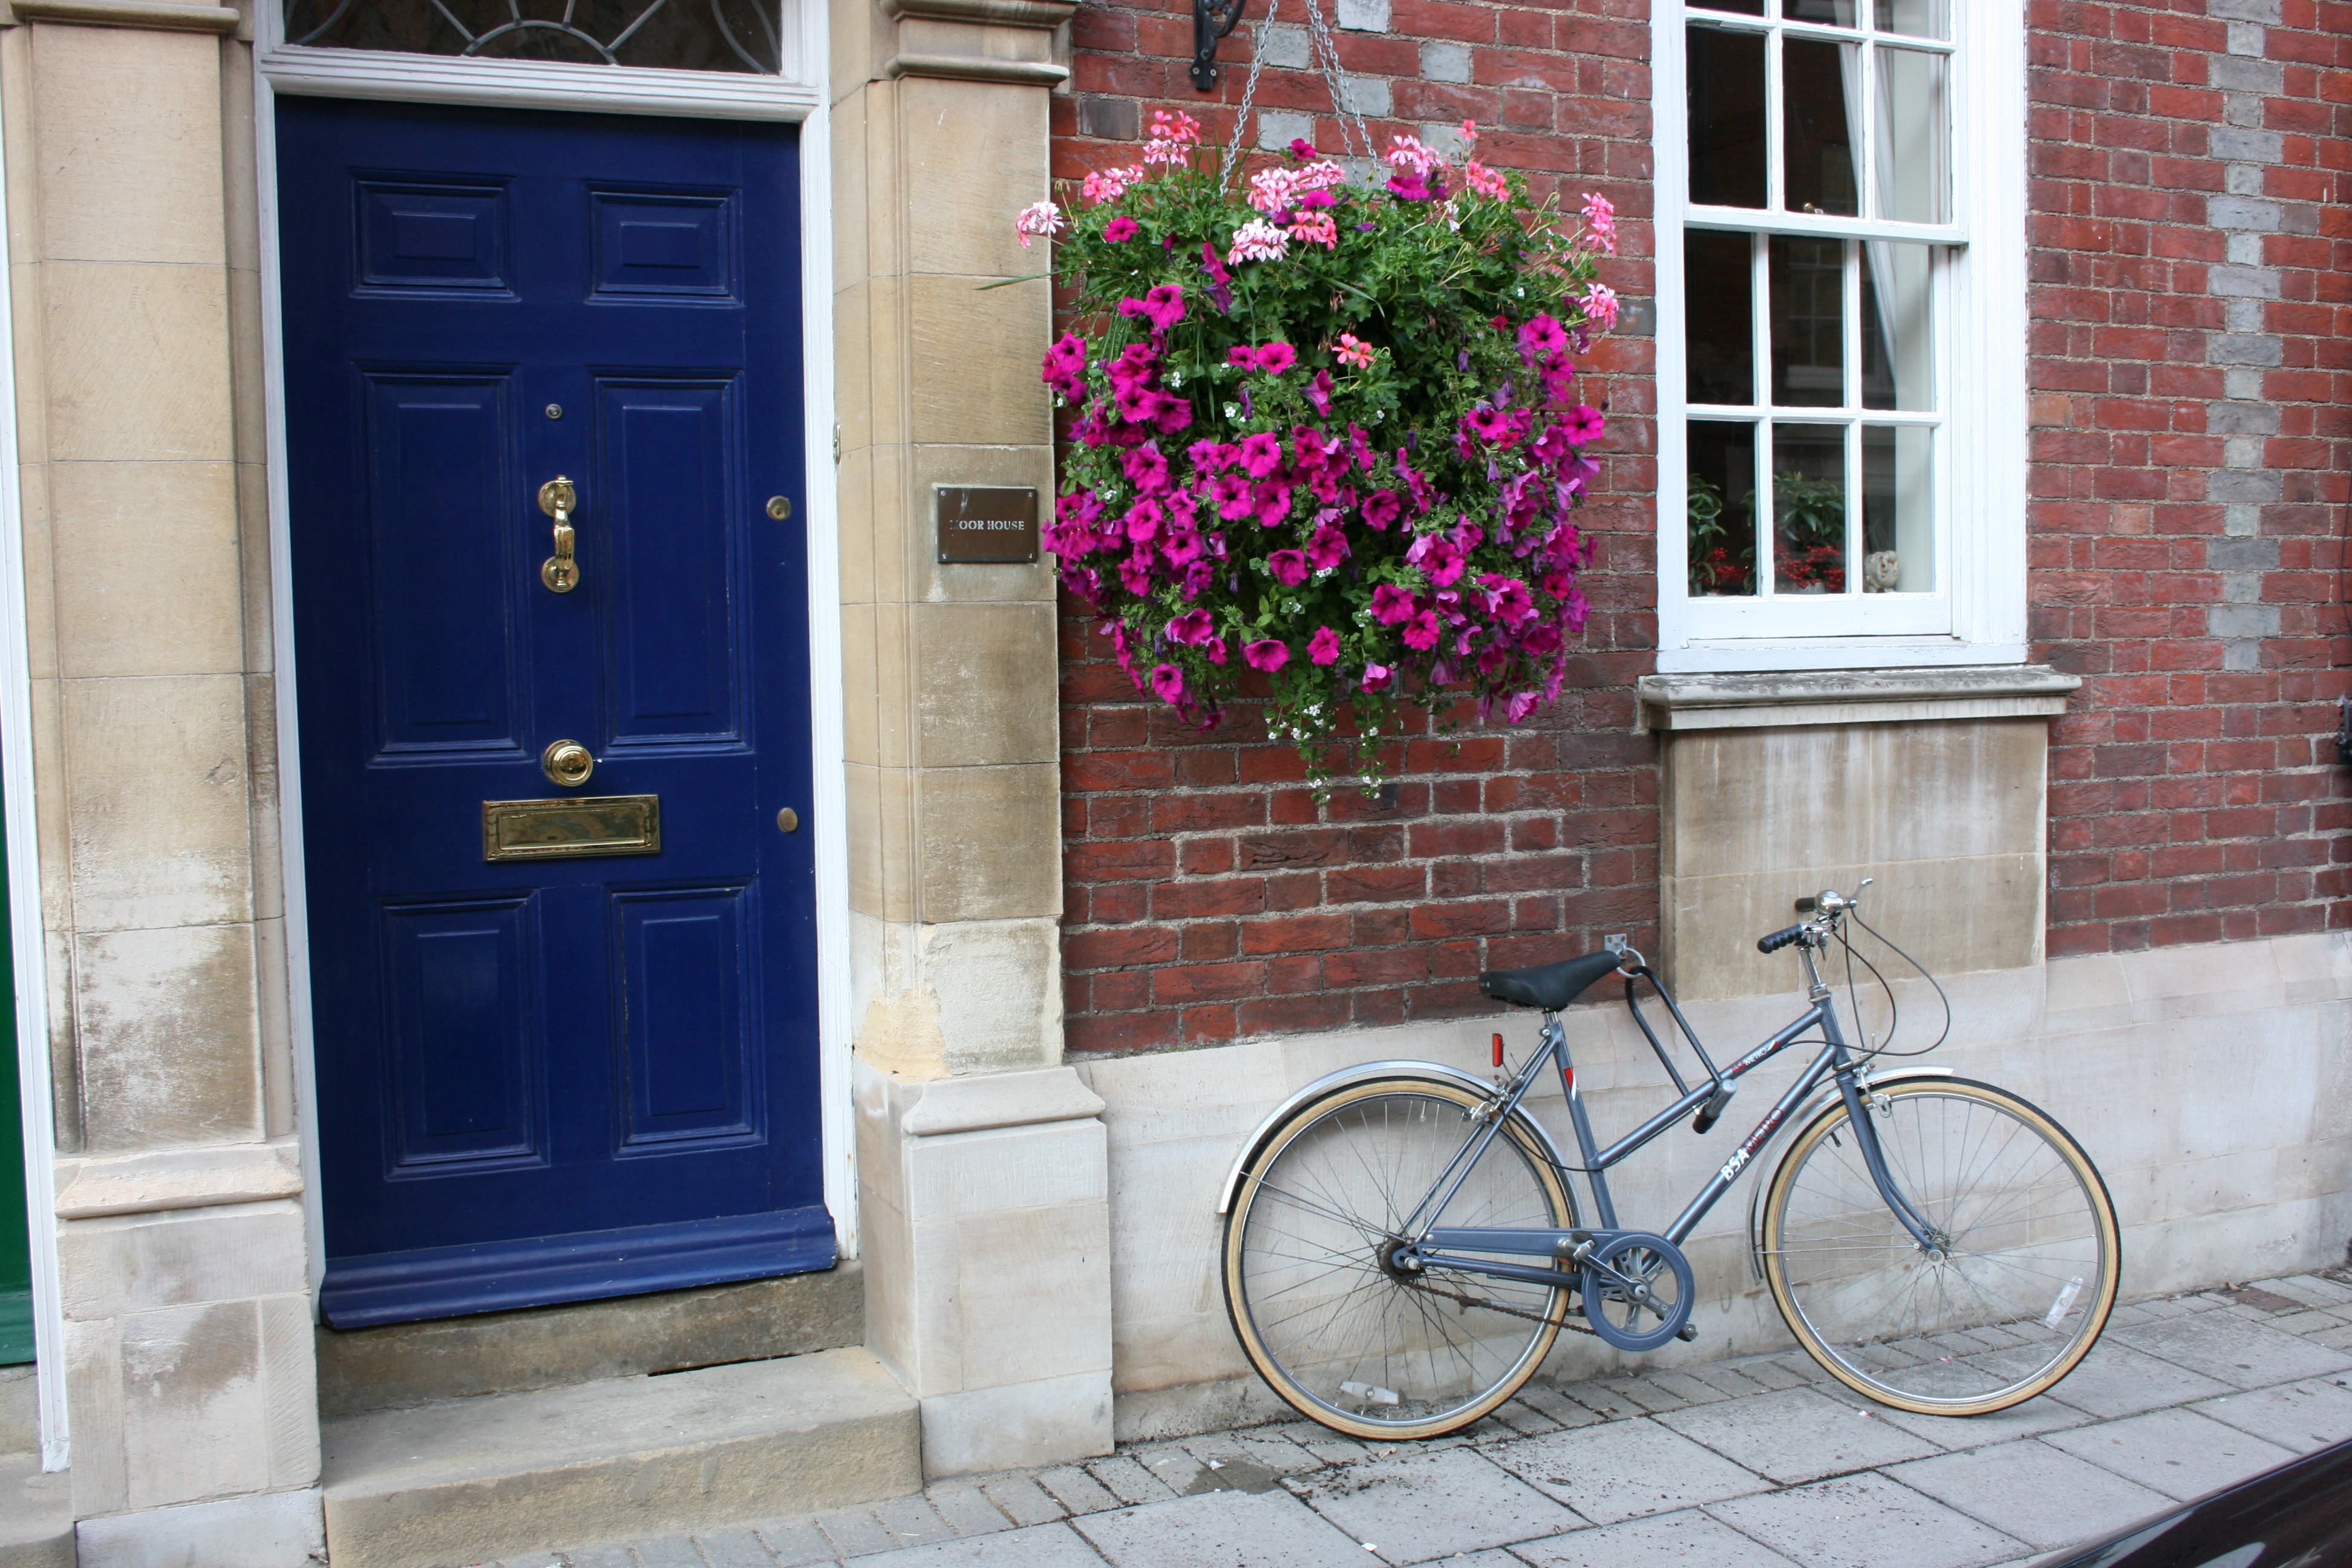
road, street, window, bicycle, bike, home, wall, vase, vehicle, cottage, color, facade, blue, door, flowers, simplicity, delicacy, simple life, urban area, vase of flowers